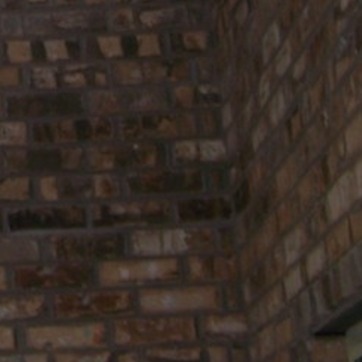
Material: brick